Martin and Lewis

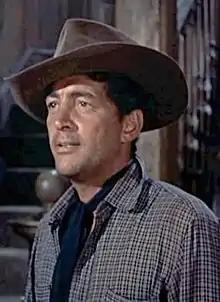
Dean Martin in "Rio Bravo" (1959)

According to Lewis, the two did not speak to each other privately for twenty years, to which Lewis later commented, "the stupidity of that, I cannot expound on. The ignorance of that is something I hope I'll always forget."